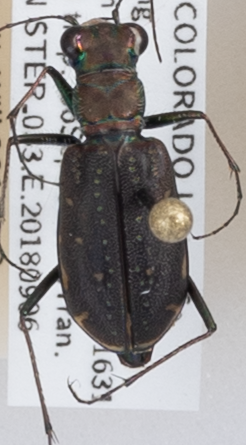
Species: Cicindela punctulata
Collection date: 2018-09-06
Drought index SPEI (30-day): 1.106
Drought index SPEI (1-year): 0.71
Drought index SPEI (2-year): -0.018